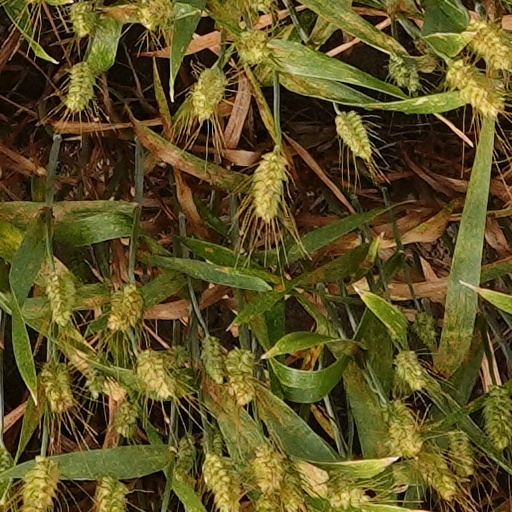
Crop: wheat